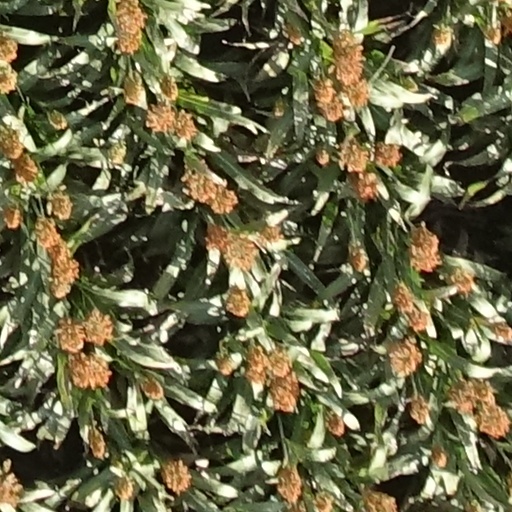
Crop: sorghum